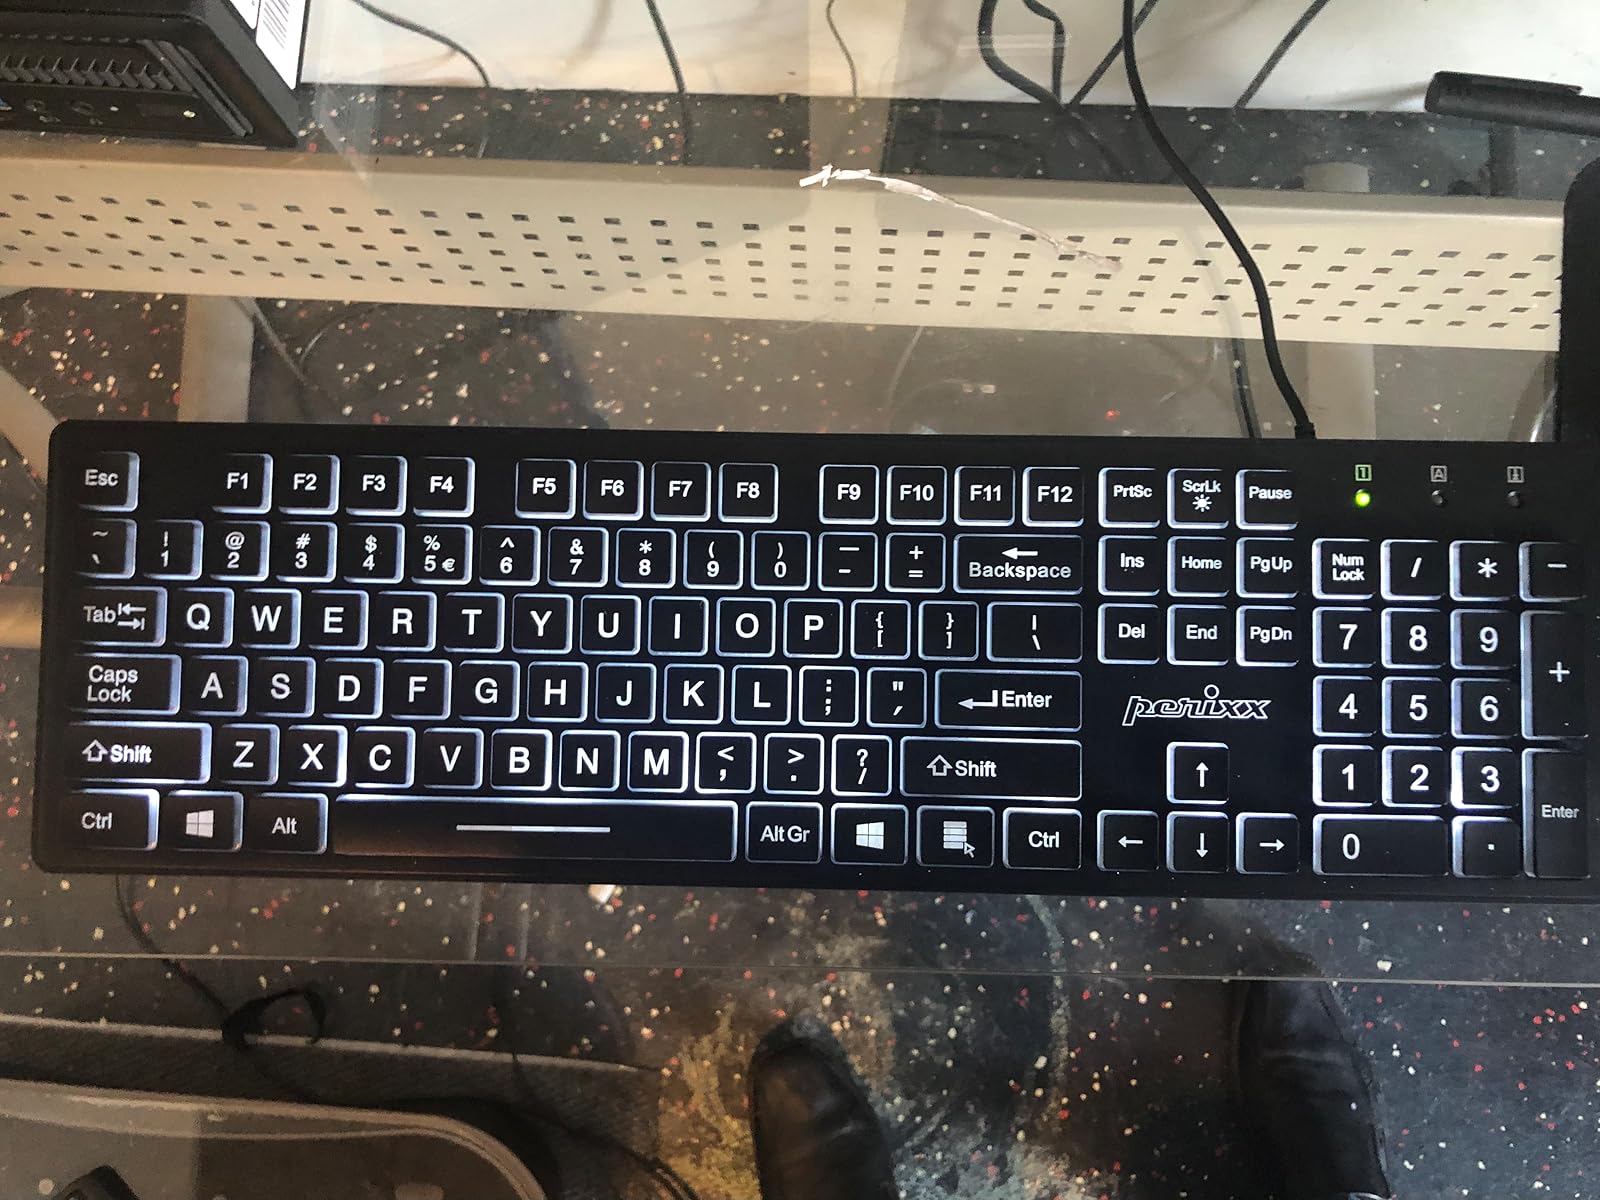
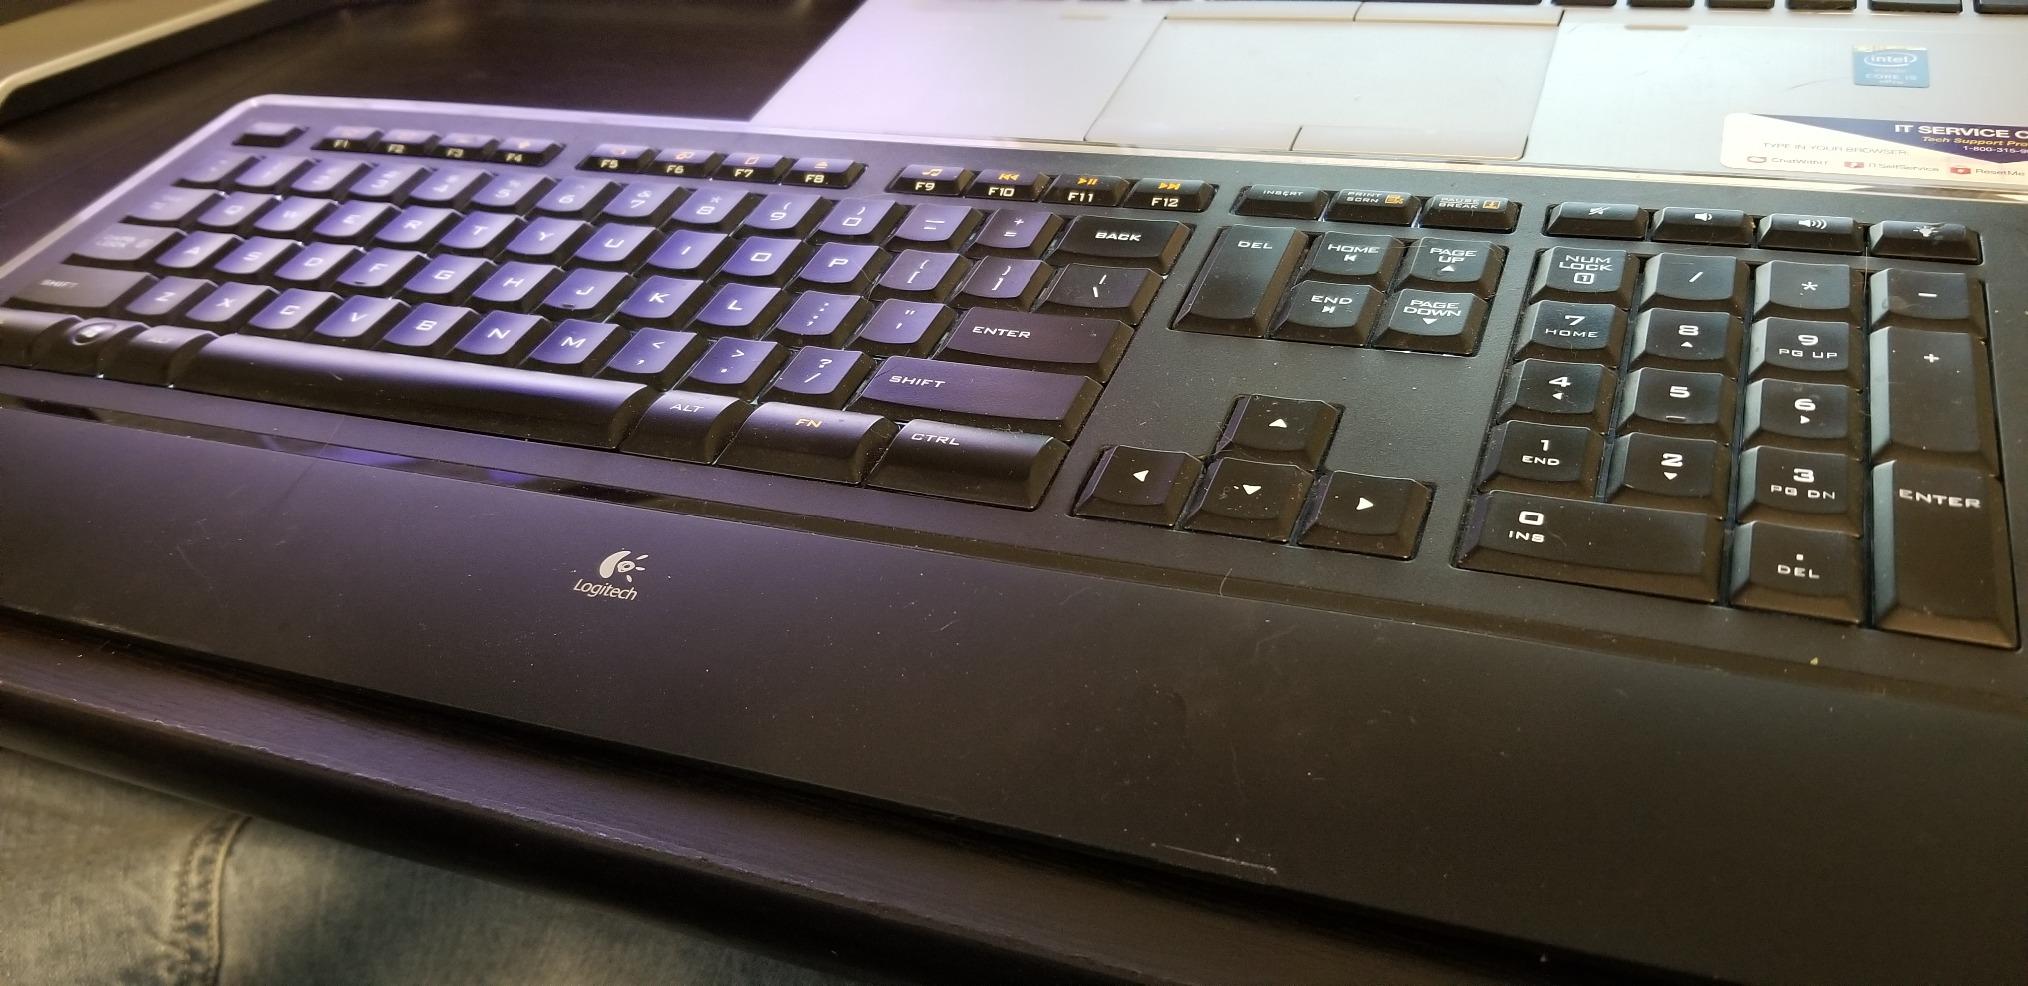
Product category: keyboard
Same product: no